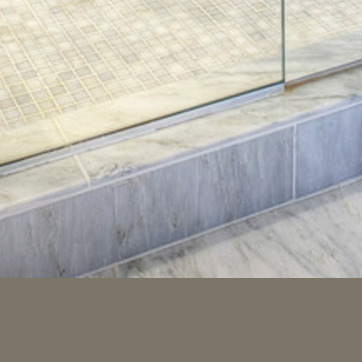
Material: tile